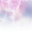
Label: cloud